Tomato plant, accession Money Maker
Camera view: tilt-top (135 deg); turntable rotation: 330 degrees
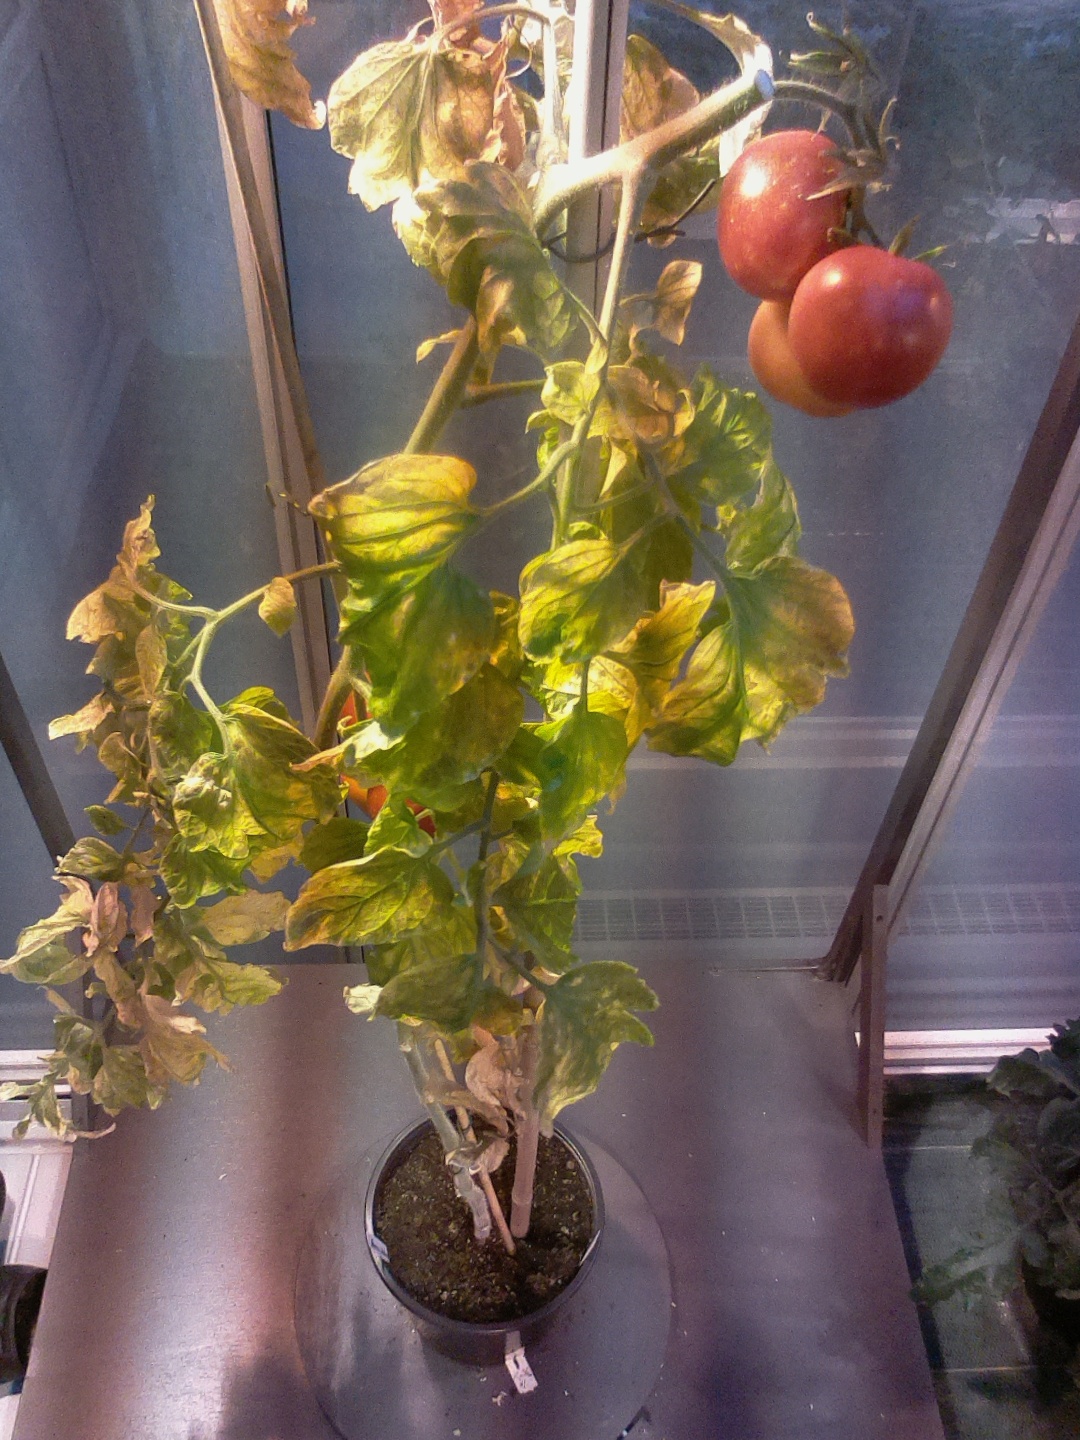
BBCH growth stage 88: 80%-90% of fruits show typical fully ripe color